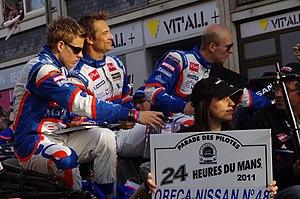
David Hallyday, de son vrai nom David Smet, né le 14 août 1966 à Boulogne-Billancourt, est un chanteur, musicien multi-instrumentiste, compositeur et pilote automobile français.